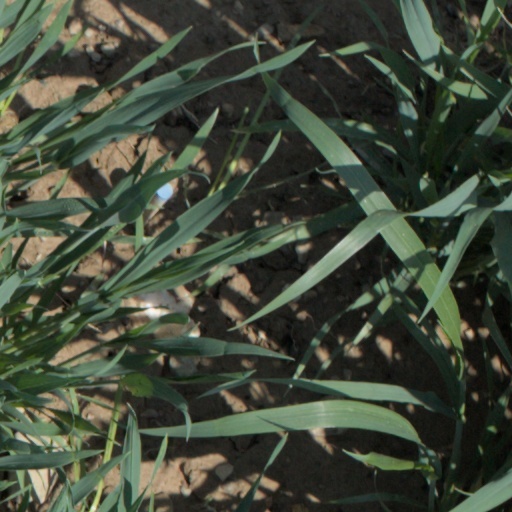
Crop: wheat